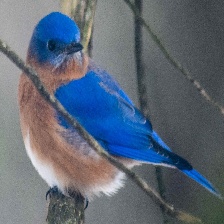
Species: EASTERN BLUEBIRD
Scientific name: SIALIA SIALIS